Mets–Phillies rivalry

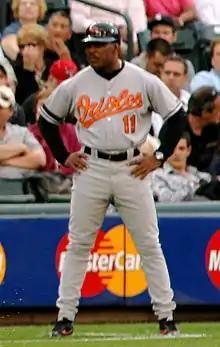
A dark-skinned man in his mid-forties wearing a gray baseball uniform stands with arms akimbo. His uniform reads "Orioles" in orange script lettering across the chest, with a block "11" below it in orange, and is accompanied by a black batting helmet.

On June 18, 1989, after a Mets–Phillies game, the Phillies traded Samuel to the Mets for McDowell and Lenny Dykstra. Dykstra was a career .278 hitter with the Mets and had not equaled his 1986 season when he hit .295. Dykstra flourished in Philadelphia and went on to be named to three All-Star teams in six full seasons with the Phillies, finish in the top ten in National League Most Valuable Player voting twice, and help lead the Phillies to the 1993 National League pennant. McDowell saved 45 games for the Phillies in parts of three seasons and became a fan favorite. The trade was a bust for the Mets as Samuel hit only .228 for the Mets in 1989 and was traded to the Los Angeles Dodgers after the 1989 season. It signaled an ascent of the Phillies which culminated in their 1993 National League pennant and the demise of the Mets in the early 1990s. "Sports Illustrated" writer and Mets fan David Vecsey counts the Dykstra trade as one of the five worst in Mets history, writing, "Never mind that Dykstra was better than Samuel, this trade was devastating to Mets fans on a purely personal level. With one phone call, GM Joe McIlvaine gutted the team of its heart." The trade also ushered in a period of bad blood between the two teams.